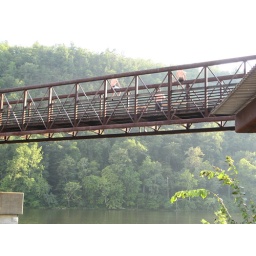
Teenagers jumping off the AT bridge over the James